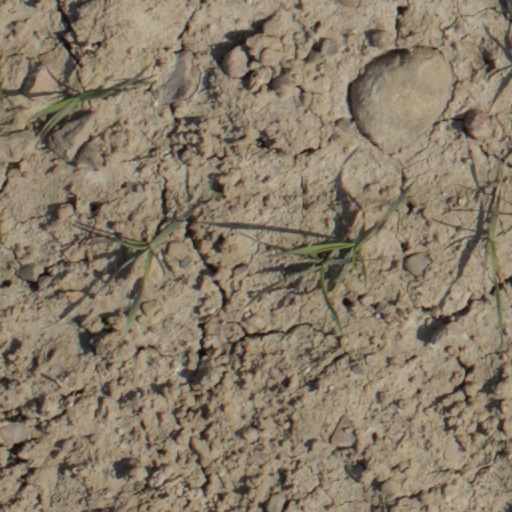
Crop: wheat